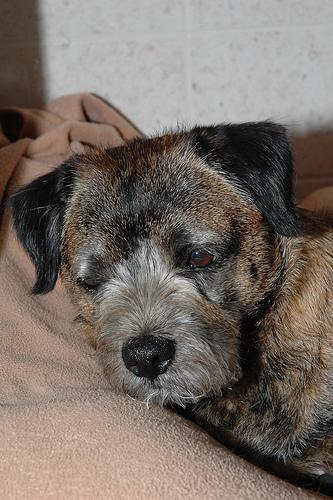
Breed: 206-n000007-Border_terrier